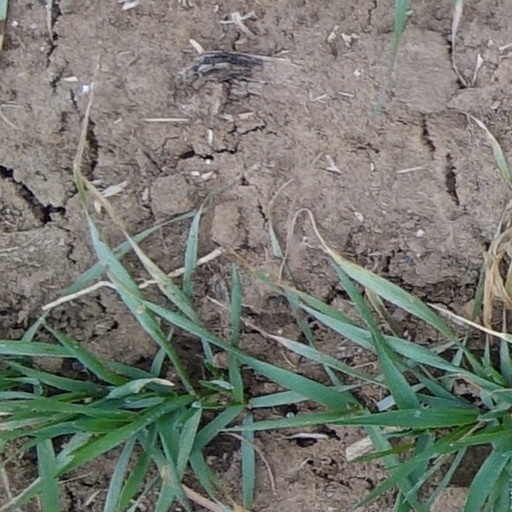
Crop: wheat